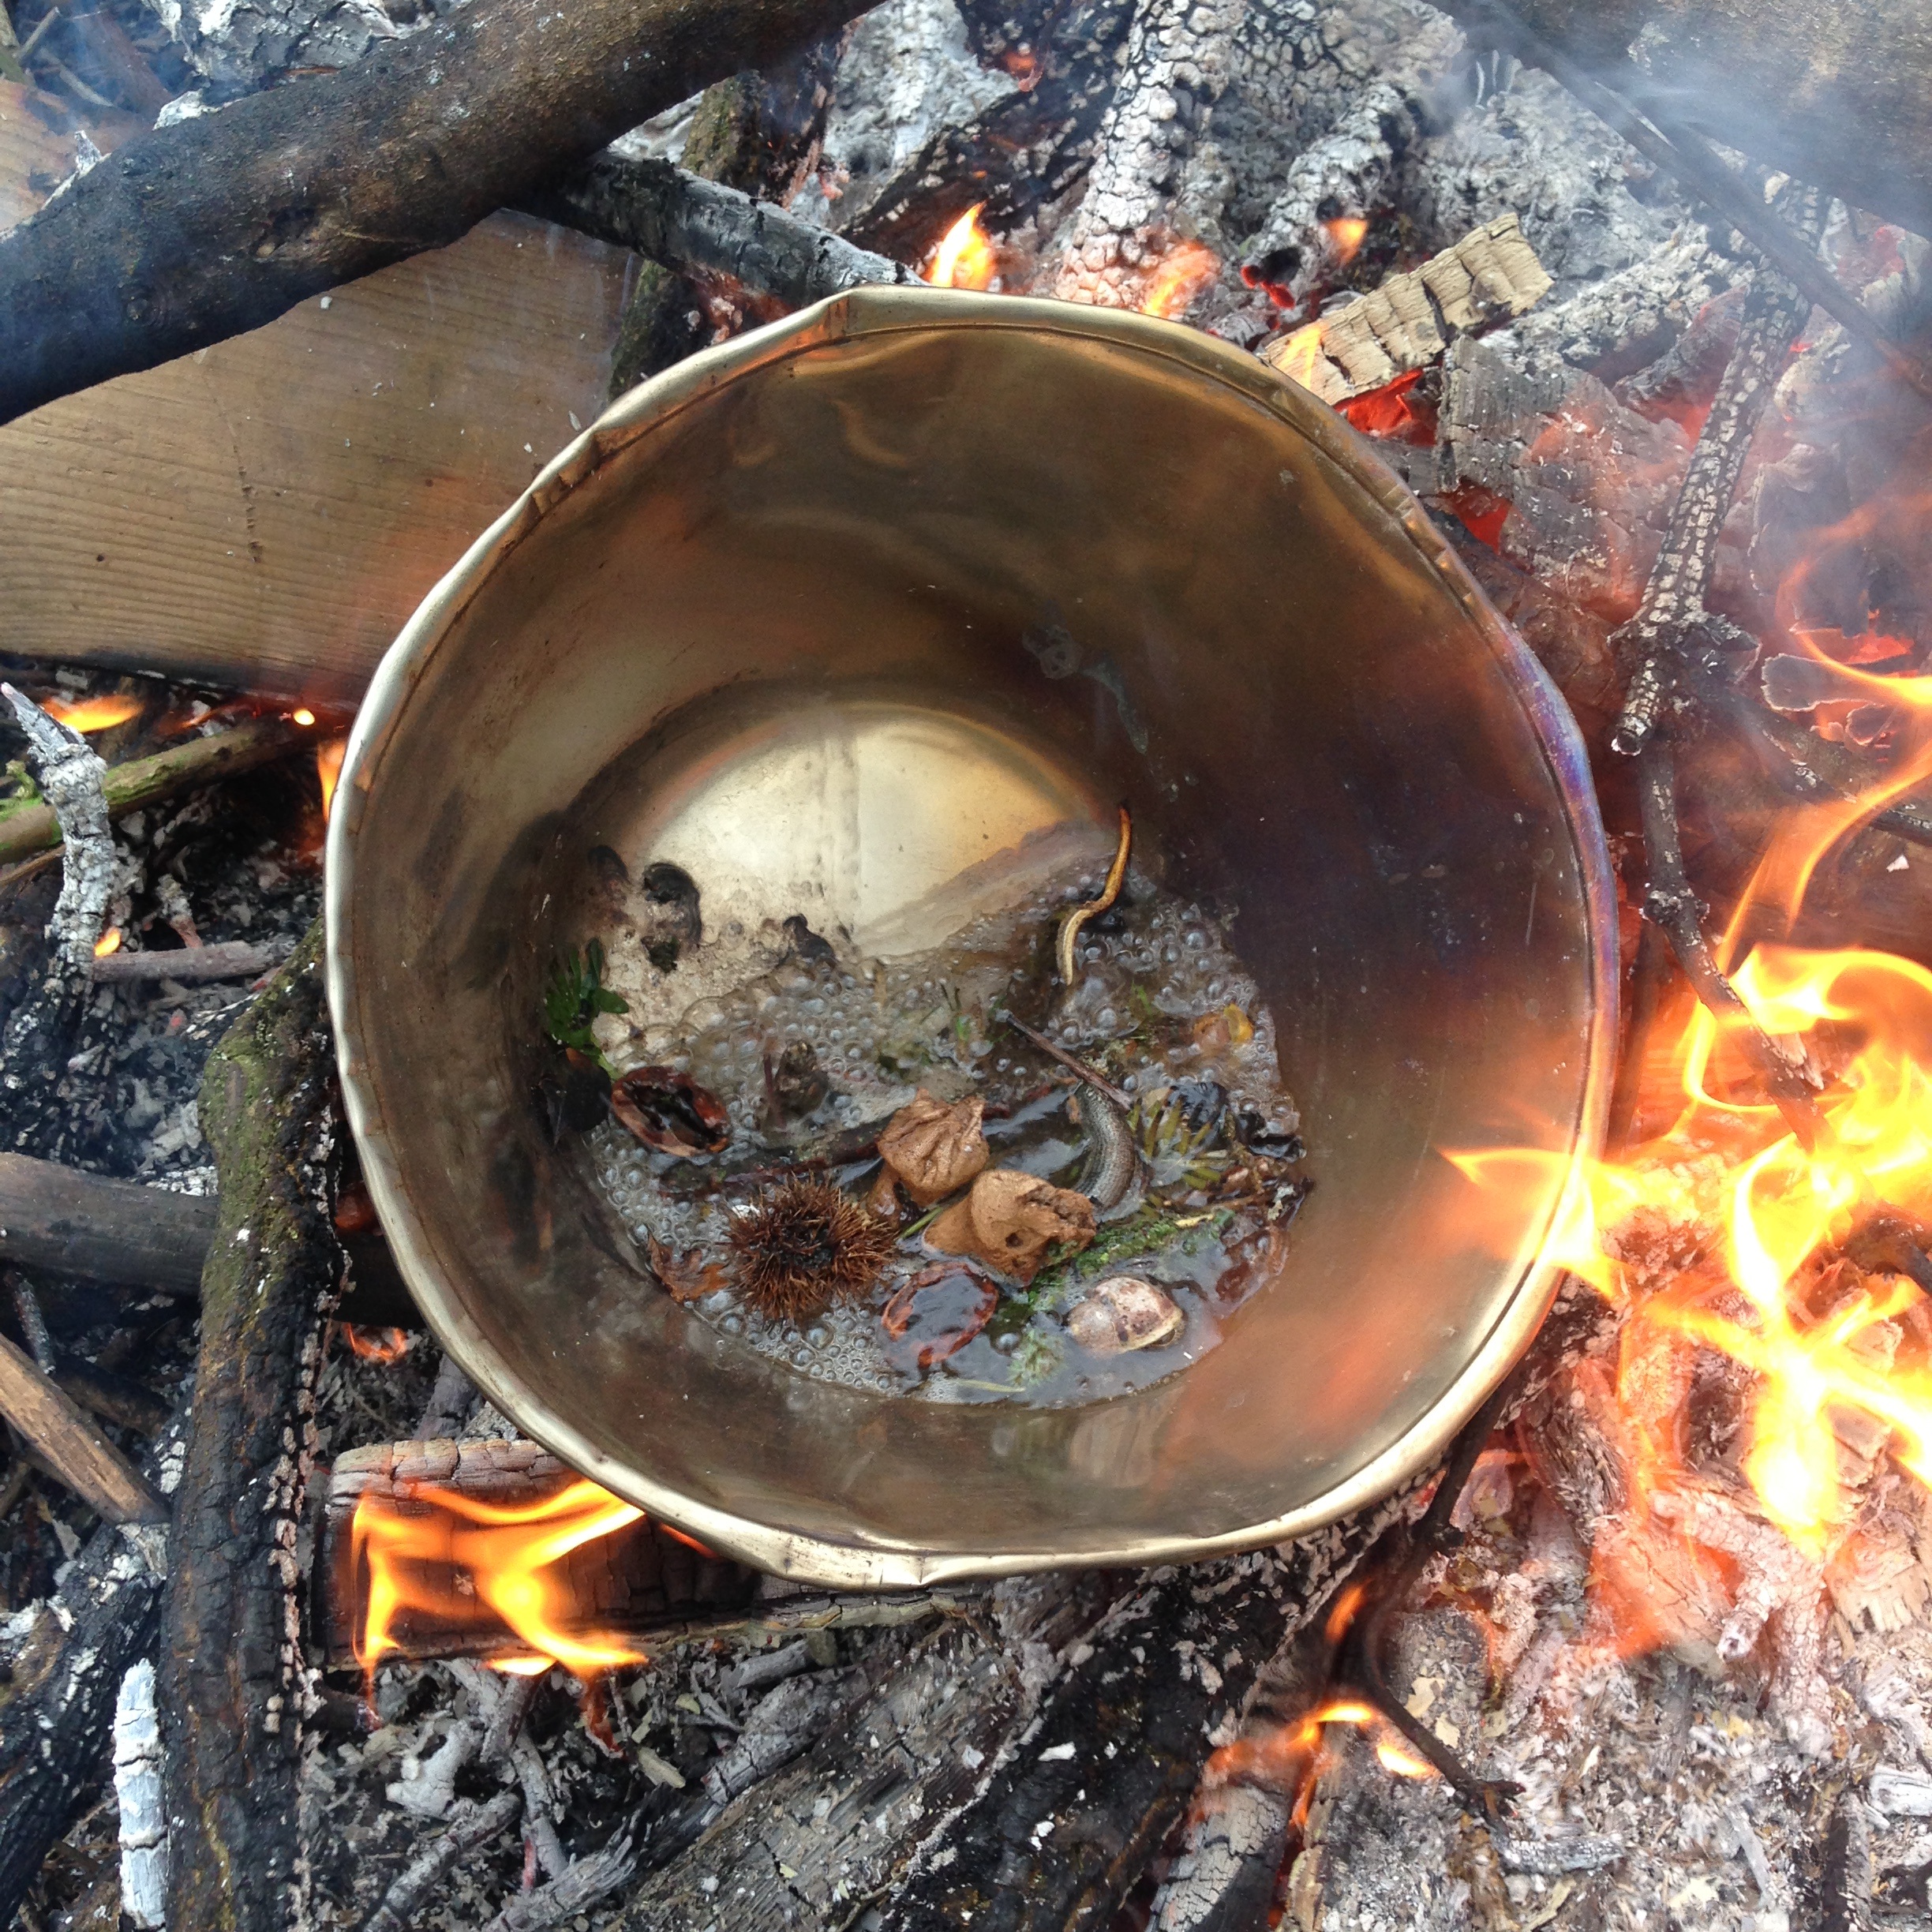
fire, charcoal, cauldron, potion, animal source foods, cookware and bakeware, witch's